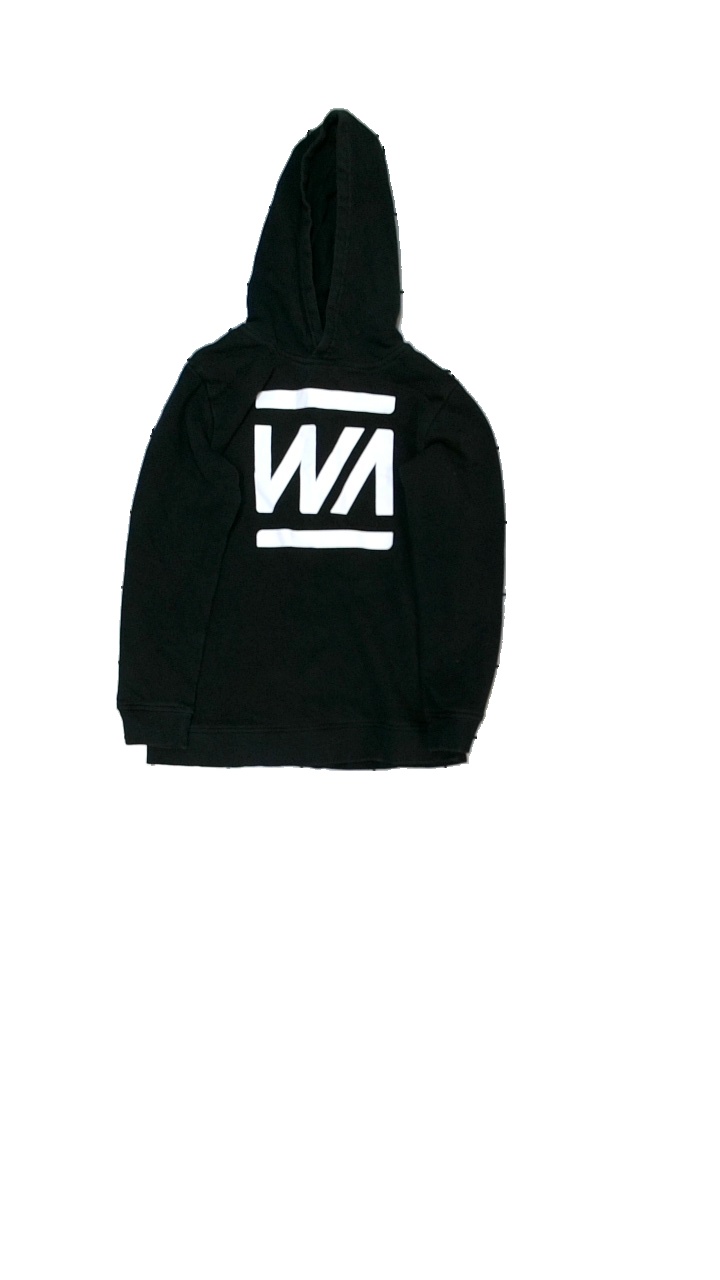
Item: Hoodie (Children)
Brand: Stadium (warp)
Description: hoddie med text tryck
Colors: Black, White
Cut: V-collar
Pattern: Logo print
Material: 80% bomull 20% polyester
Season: All
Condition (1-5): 3
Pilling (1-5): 3
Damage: smutsigt och nopprigt
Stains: Minor
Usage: Export
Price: <50